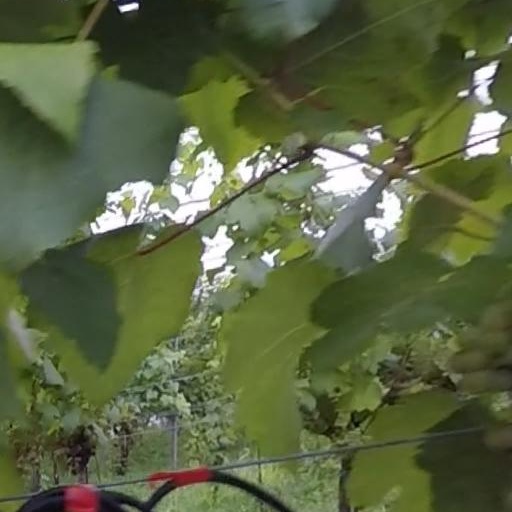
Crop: grape